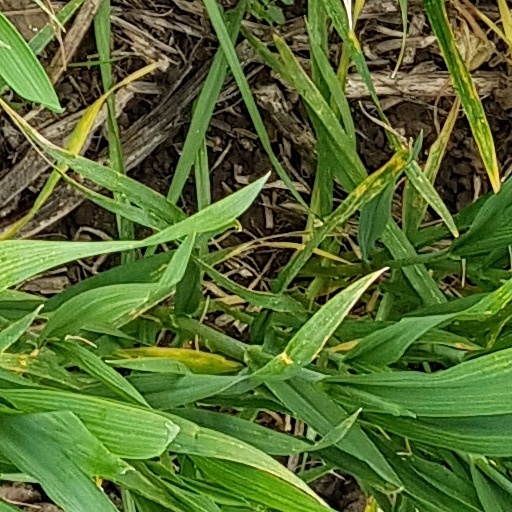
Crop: wheat